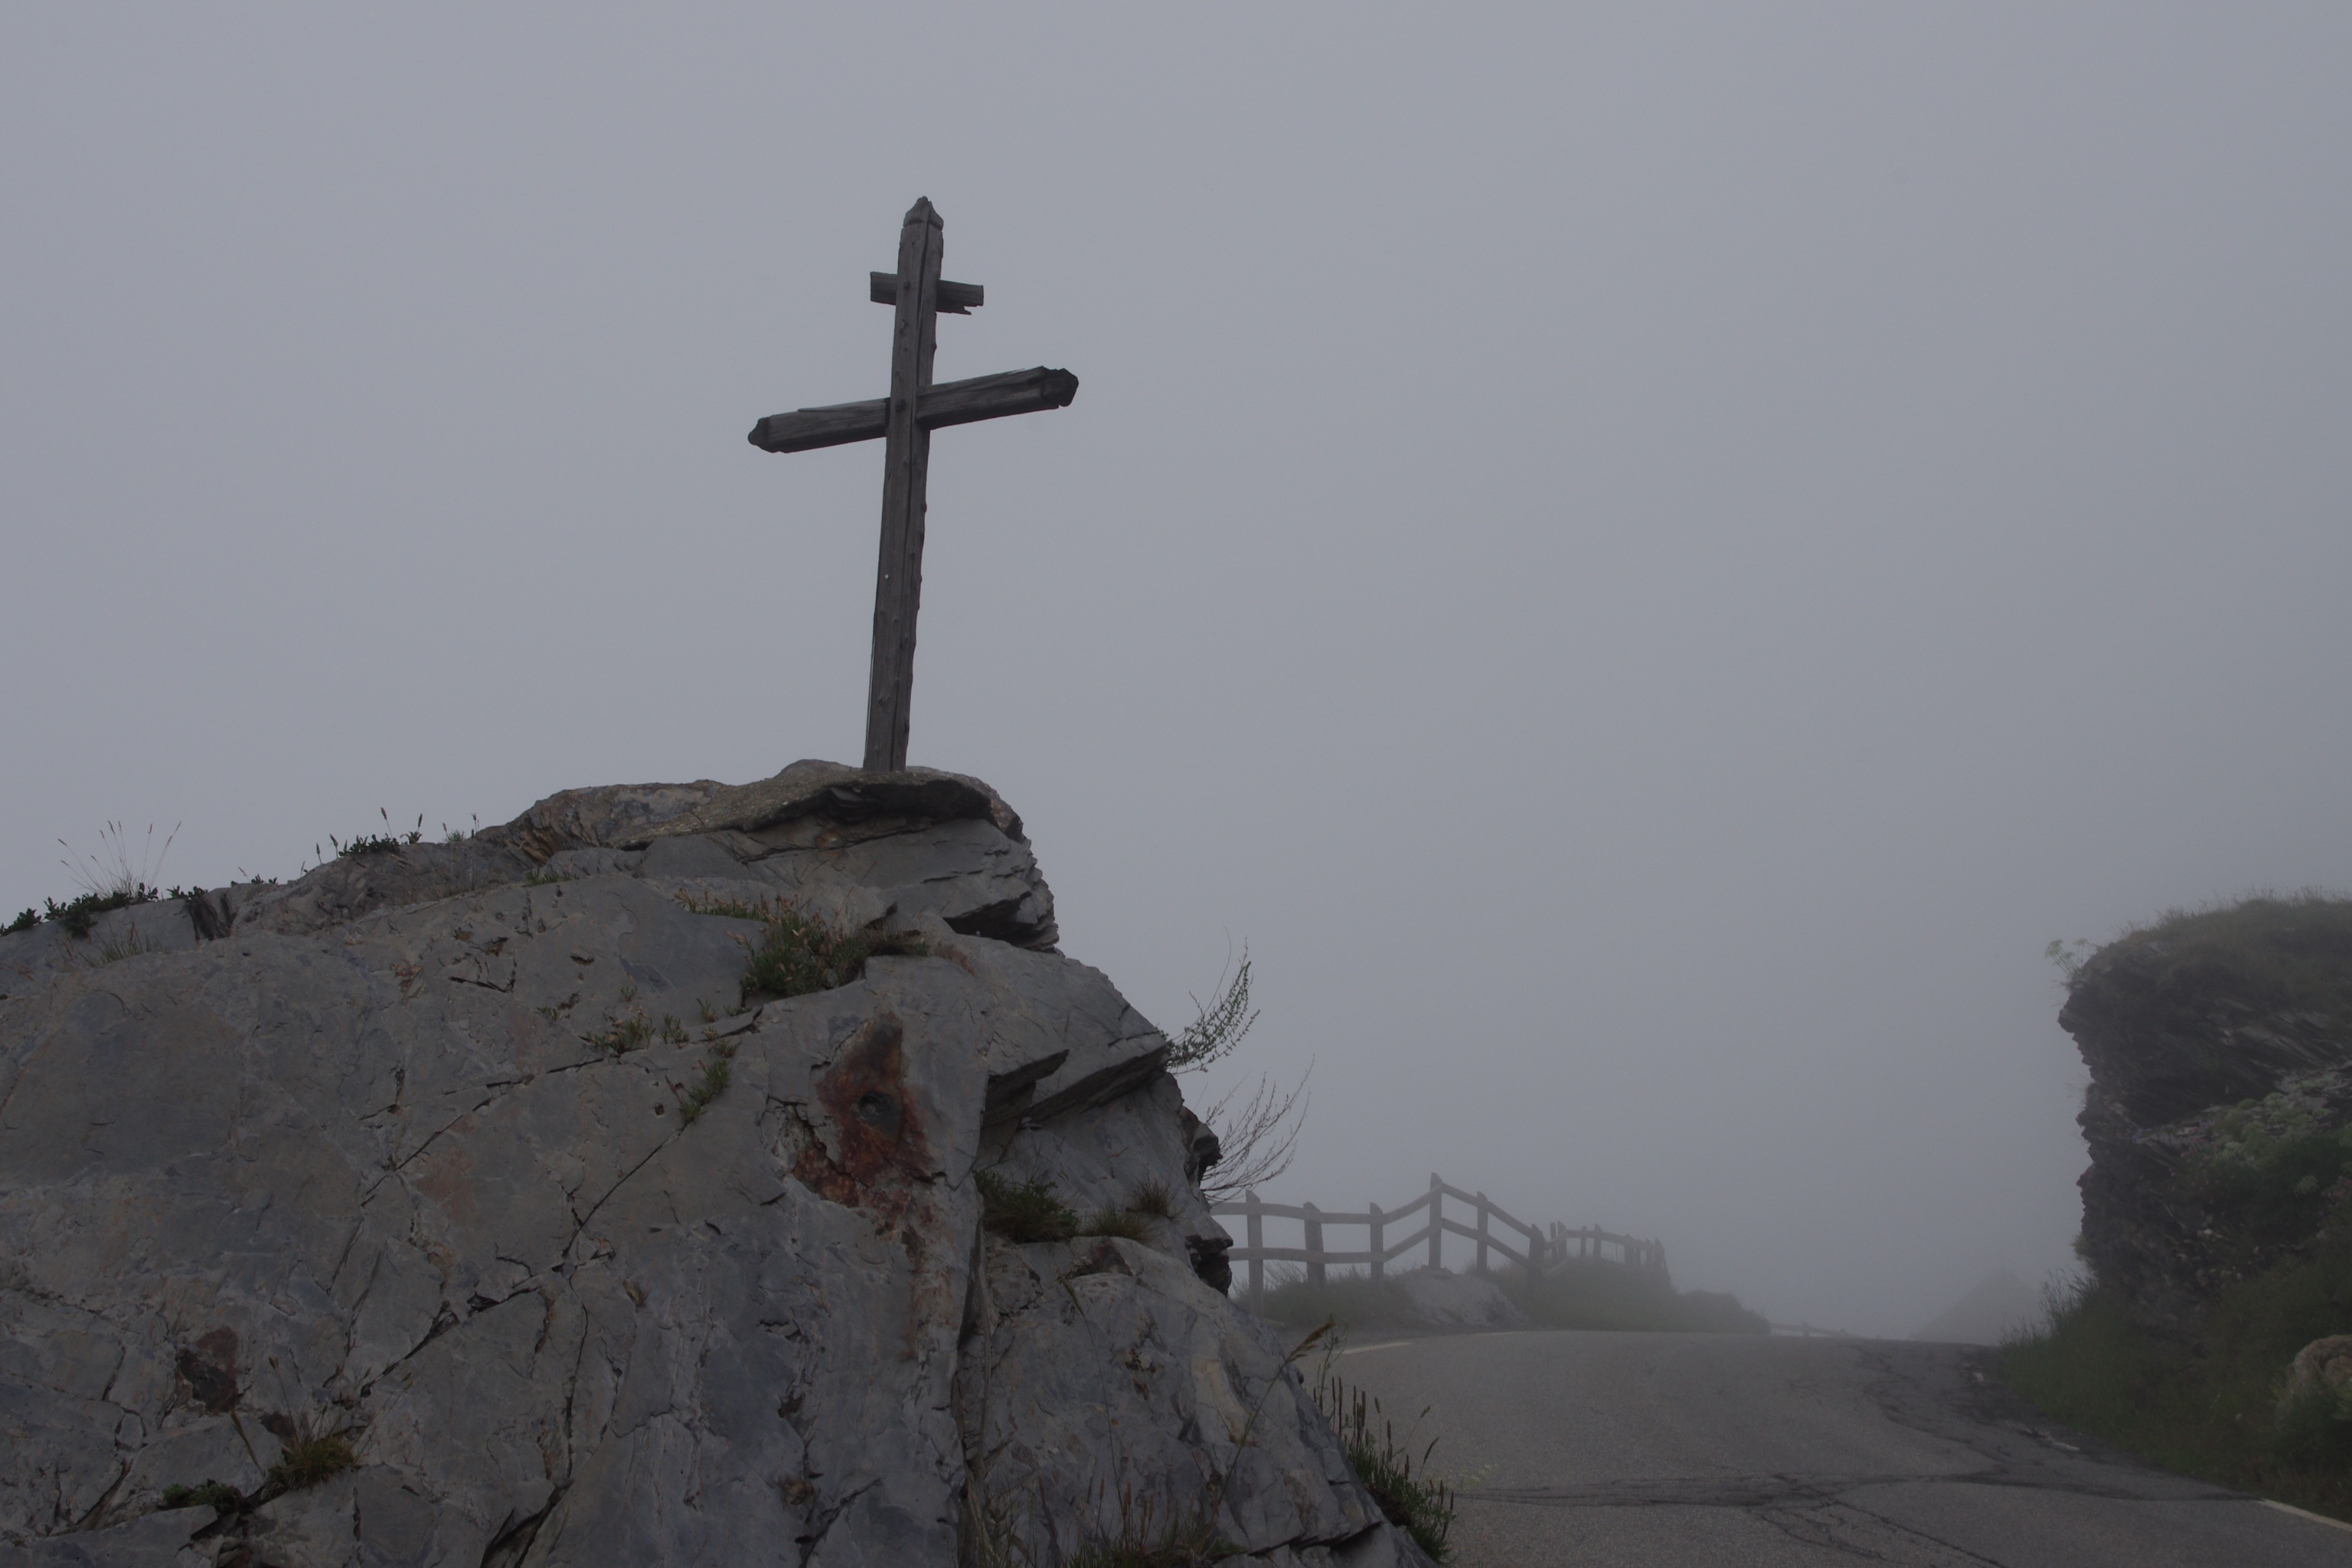
landscape, sea, mountain, snow, winter, road, mist, hill, wind, tower, weather, cross, terrain, summit, alps, top, early morning, atmospheric phenomenon, atmosphere of earth